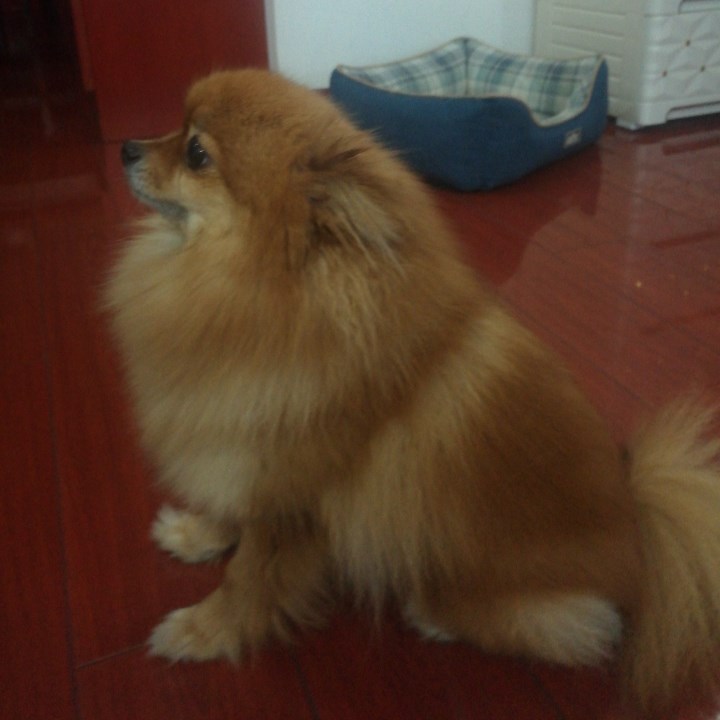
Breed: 1936-n000005-Pomeranian